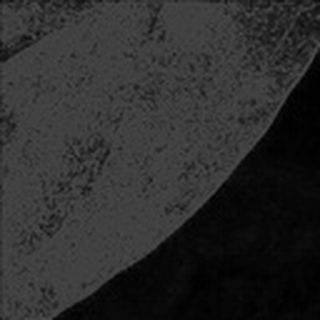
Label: cotton_powdery_mildew